Kaskaskia, Illinois

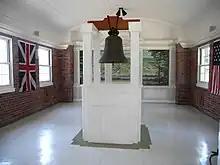
The bell donated by King Louis XV in 1741, later called the "Liberty Bell of the West", after it was rung to announce the U.S. victory in the Revolution

King Louis XV sent a bell to Kaskaskia in 1741 for its church. During the years of French rule, Kaskaskia and the other agricultural settlements in the Illinois Country were critical for supplying Lower Louisiana with wheat and corn, as these staple crops could not be grown in the Gulf climate. Farmers shipped tons of flour south over the years, which helped New Orleans survive.